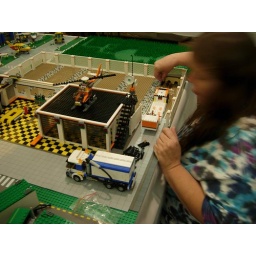
The junkyard dogs need a fence to keep them in check